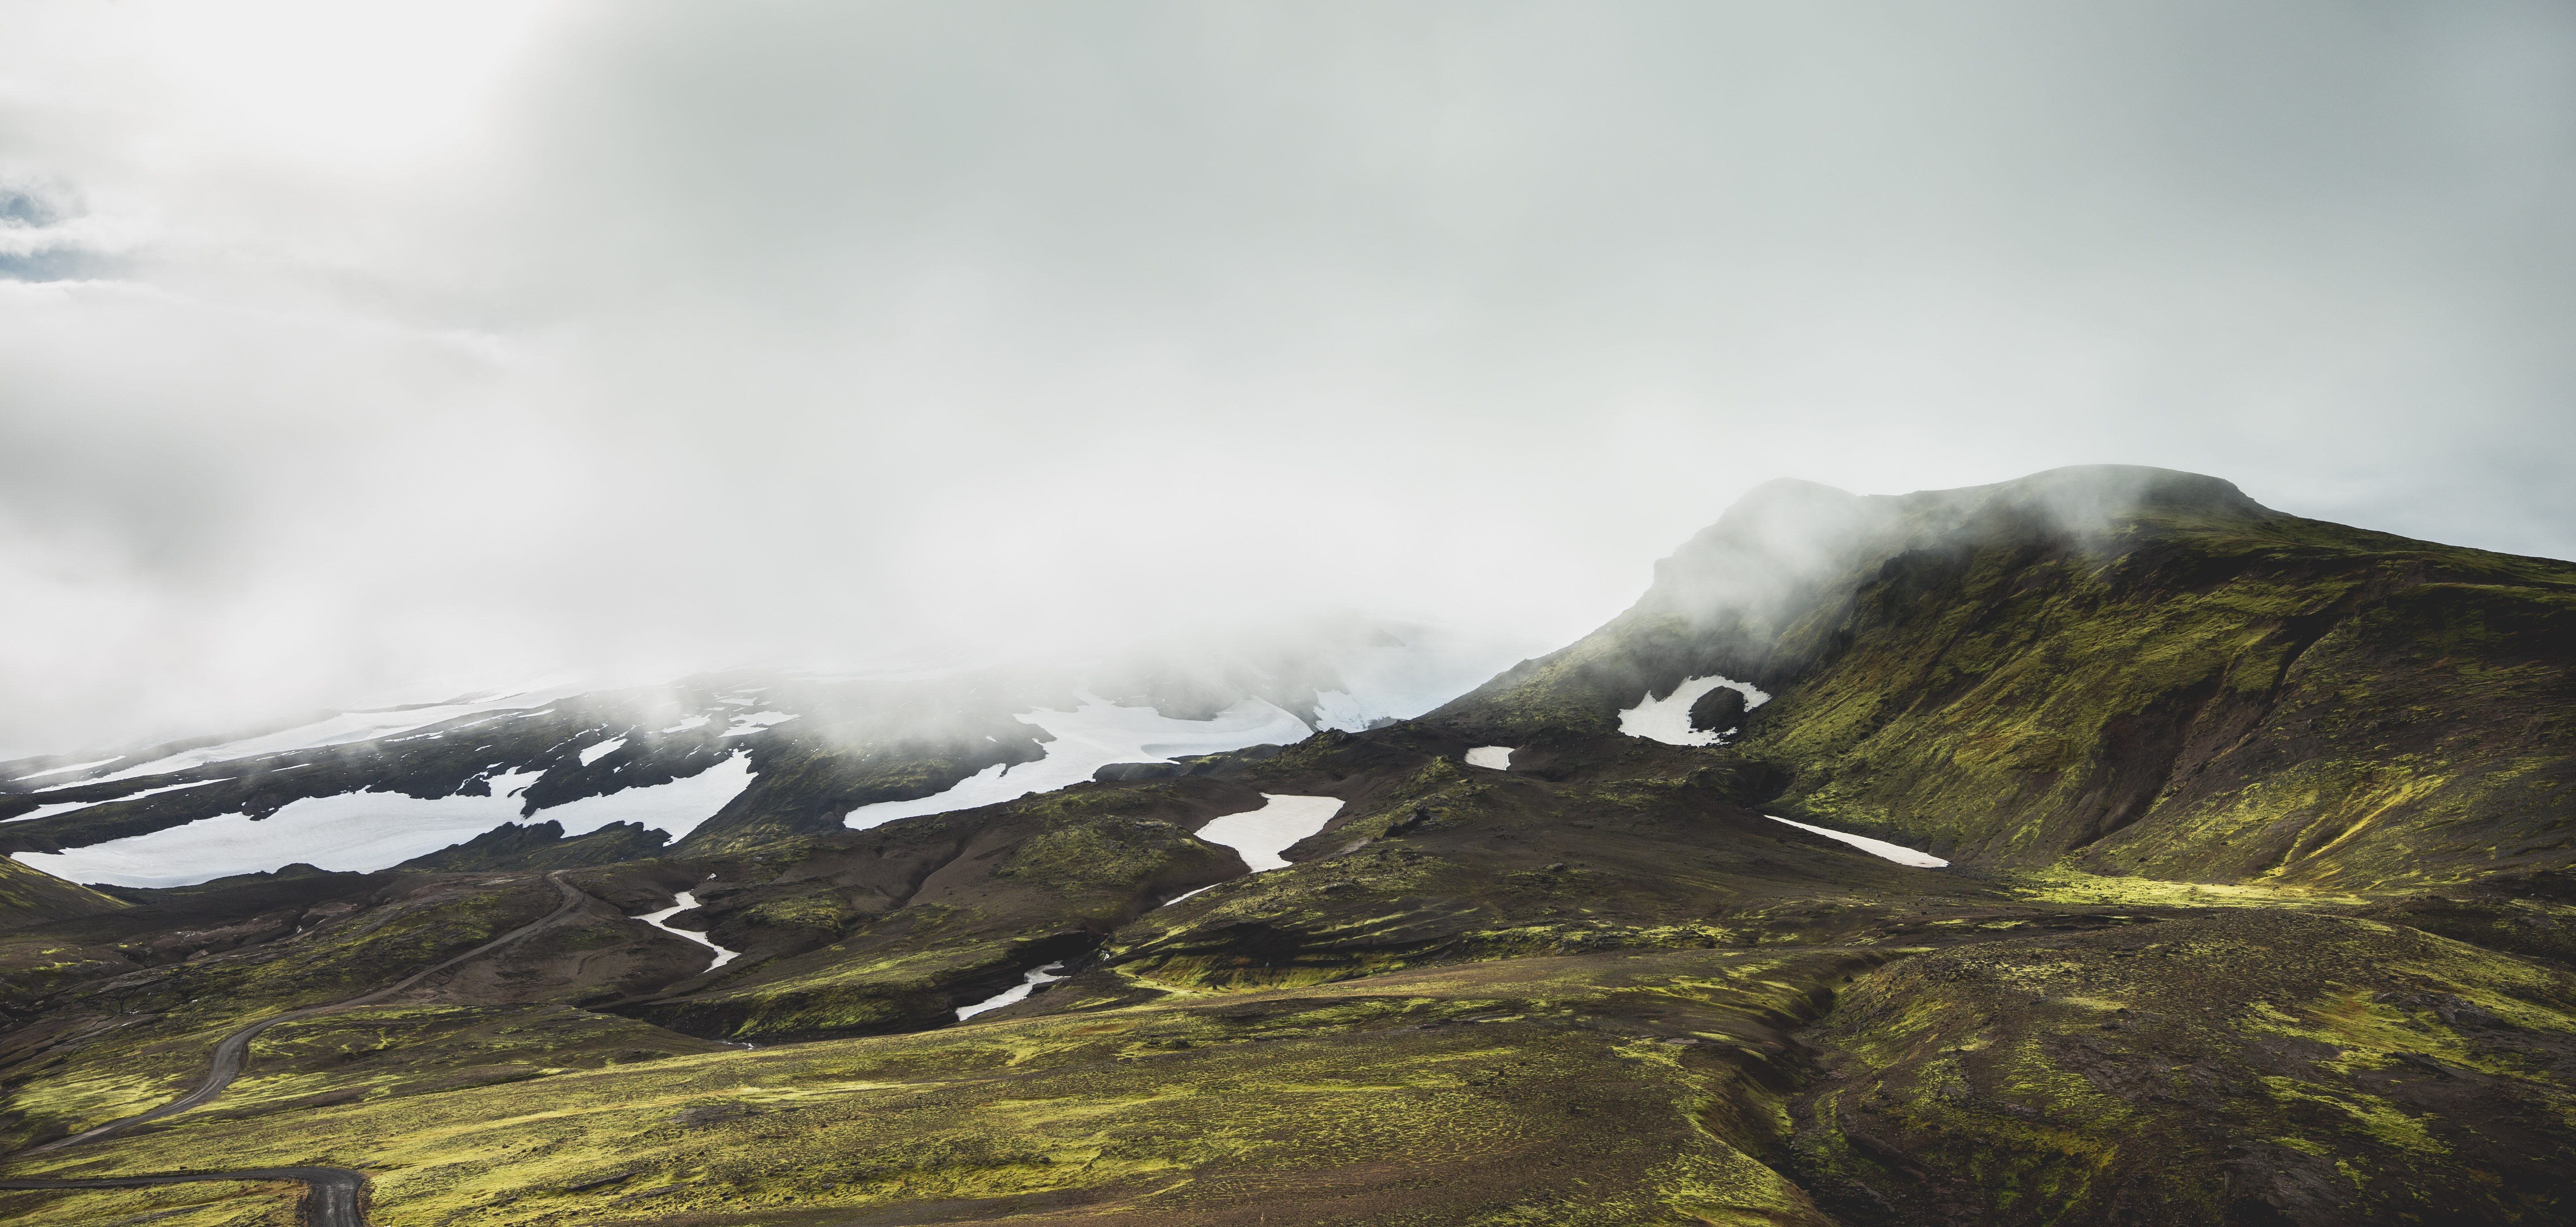
landscape, wilderness, mountain, cloud, hill, mountain range, highland, ridge, summit, alps, plateau, fell, landform, mountain pass, geographical feature, atmospheric phenomenon, mountainous landforms, geological phenomenon